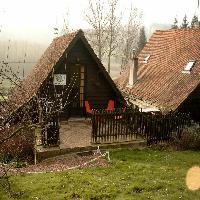
Weather: cloudy or overcast